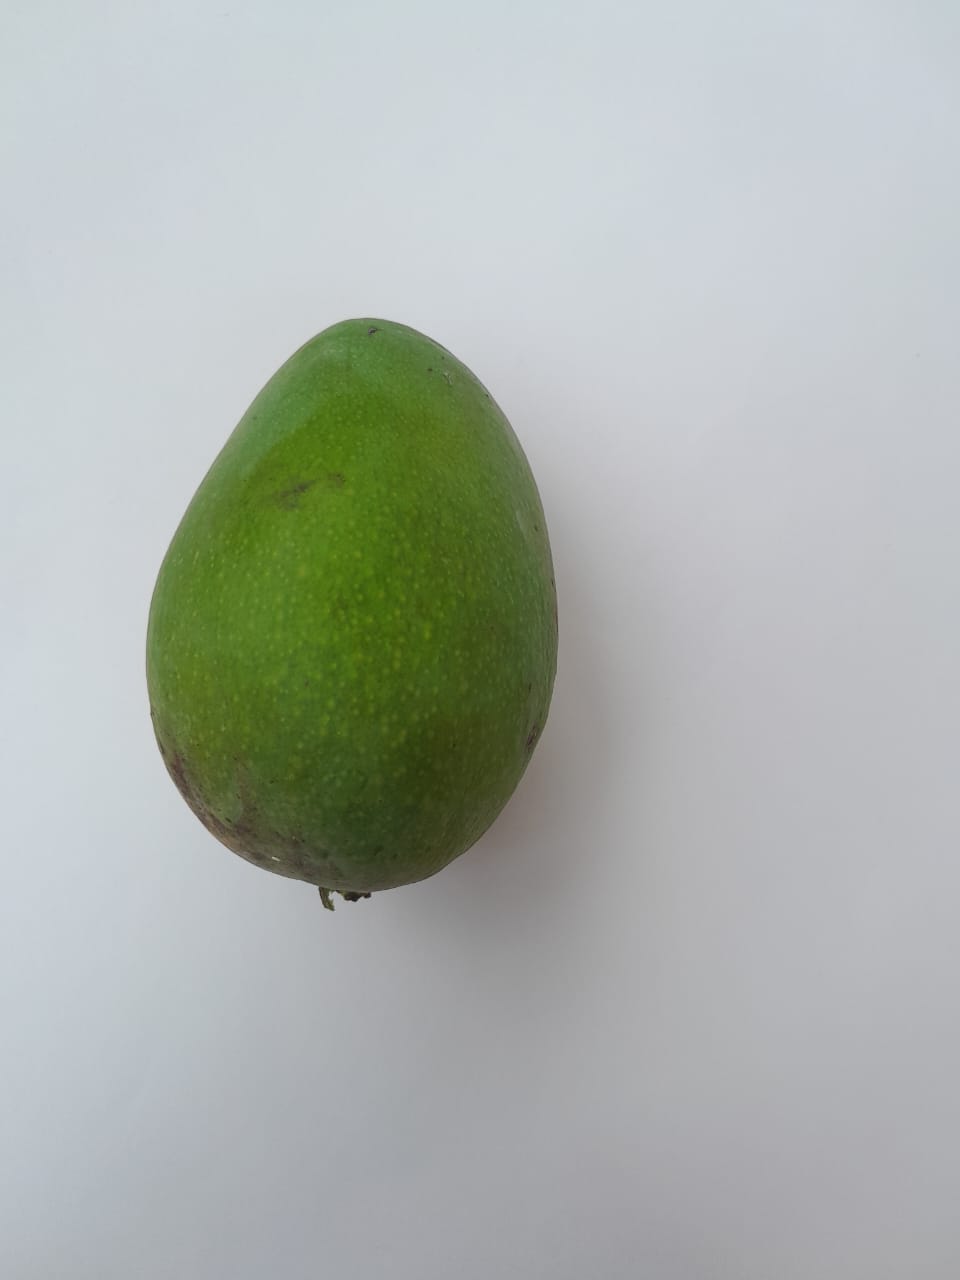
Mango variety: Himsagar